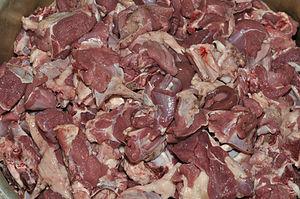
La viande de chèvre provient de la chèvre domestique Capra aegagrus hircus ou sauvage Capra aegagrus aegagrus.